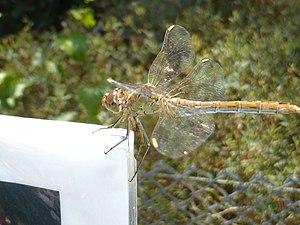
Libellule non identifiée